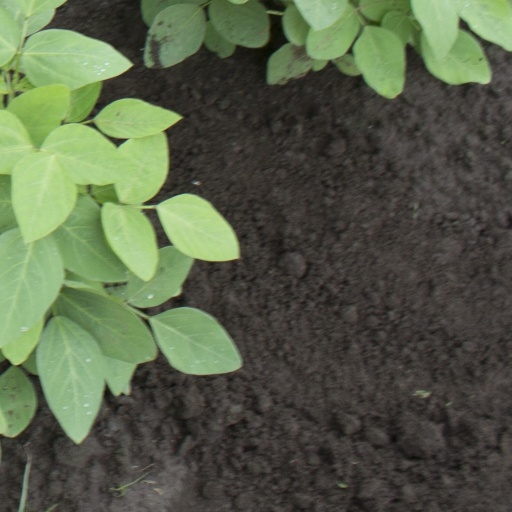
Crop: soybean